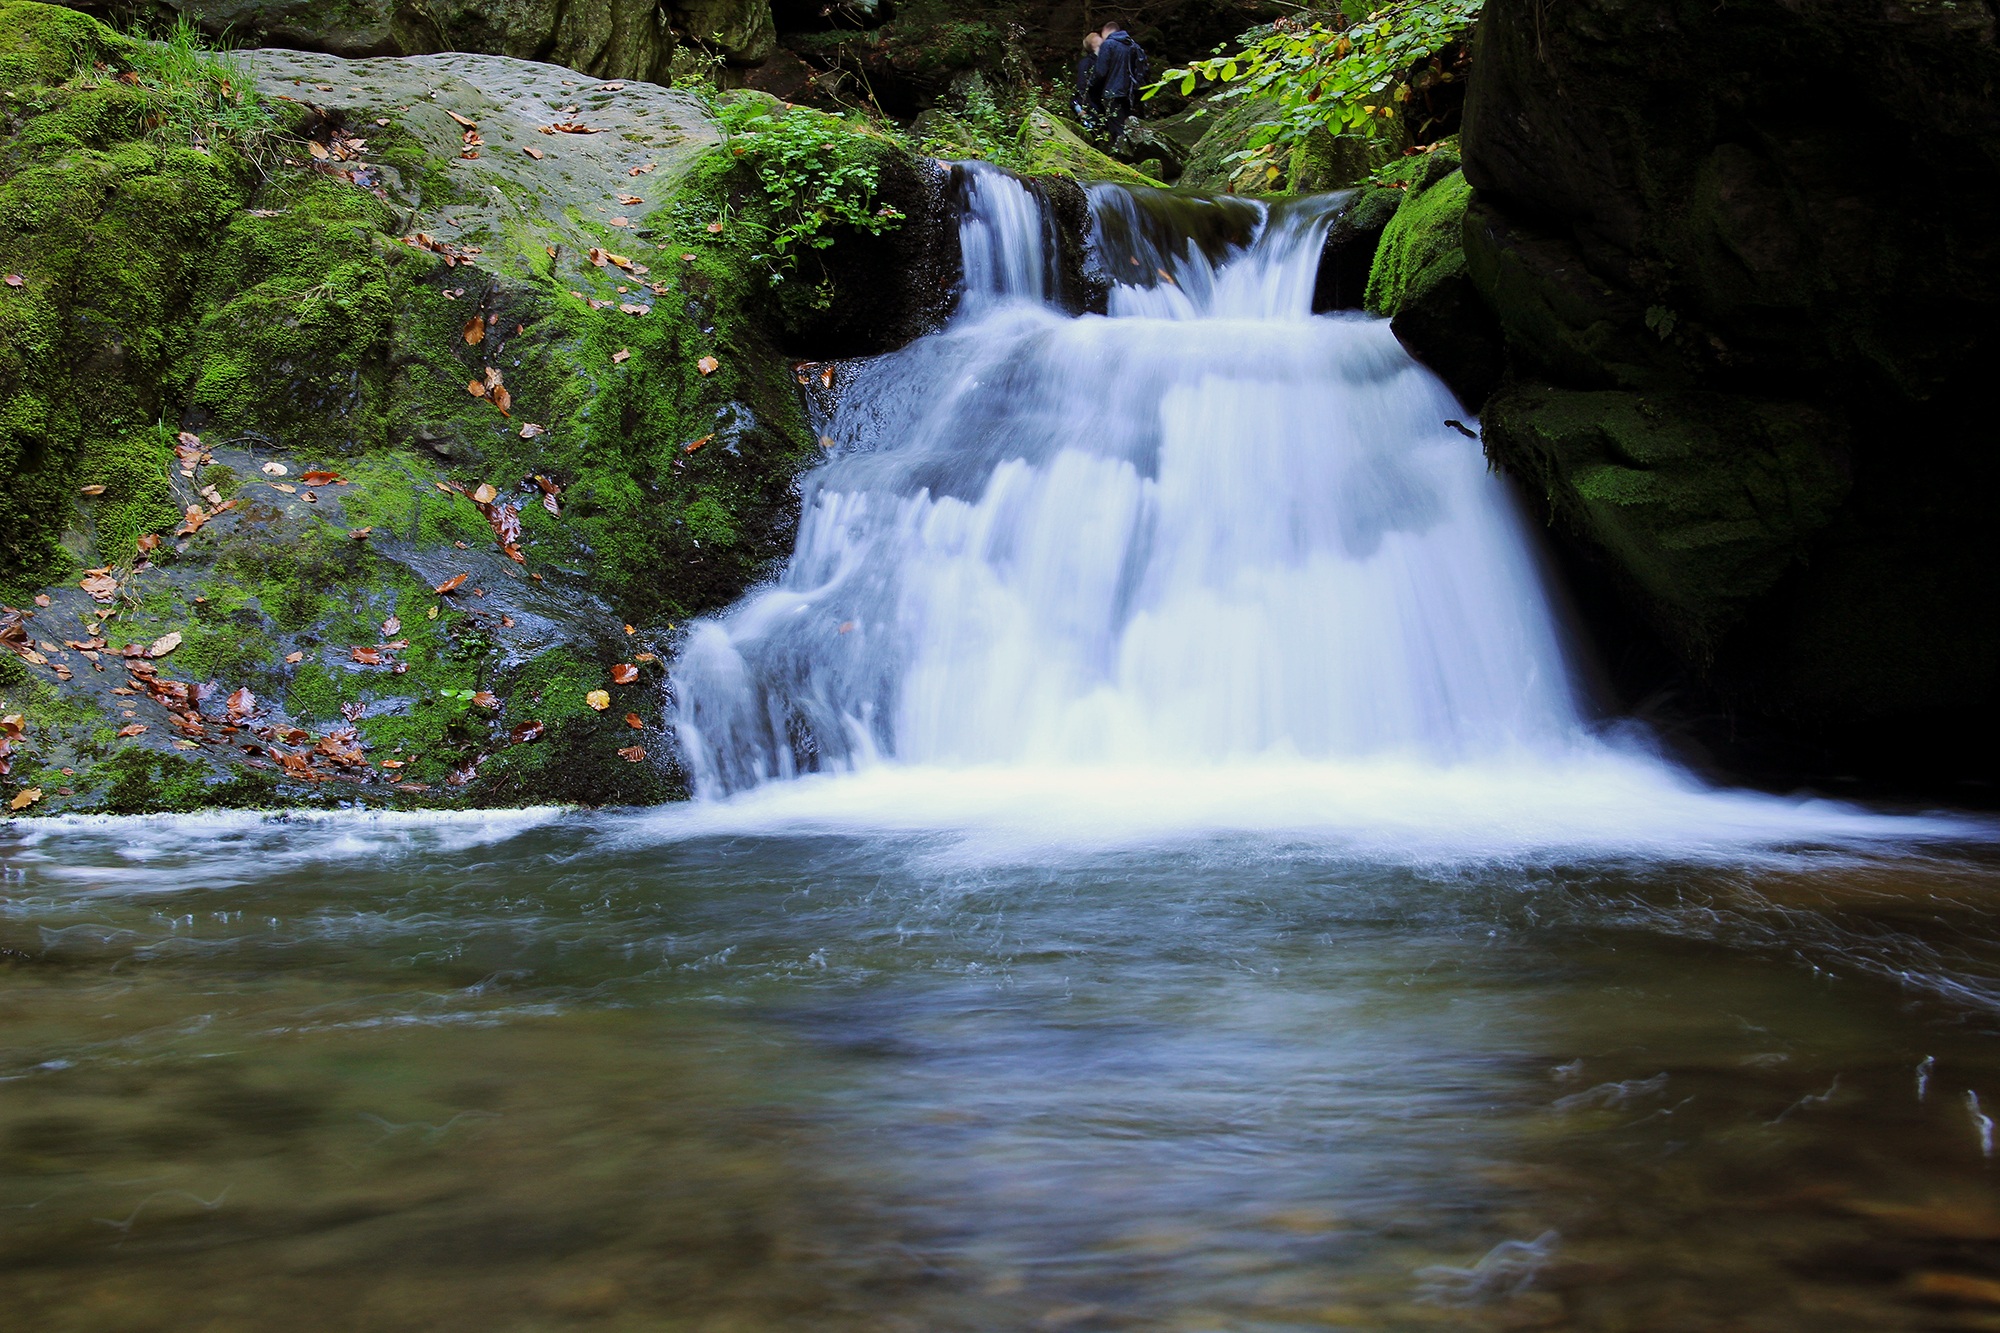
water, nature, waterfall, river, stream, cascade, autumn, rapid, body of water, wasserfall, czech republic, water feature, watercourse, flowing water, huntava, re ov